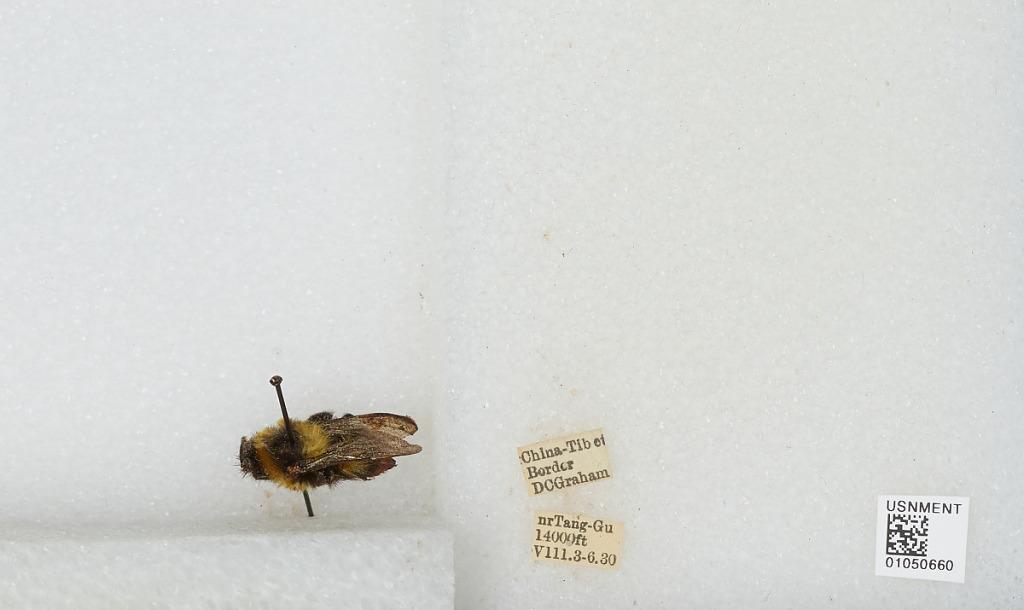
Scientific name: Bombus sp.
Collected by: D. Graham
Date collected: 1930-8-3
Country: China
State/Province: Tianjin Shi
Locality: China-Tibet border near Tang Gu